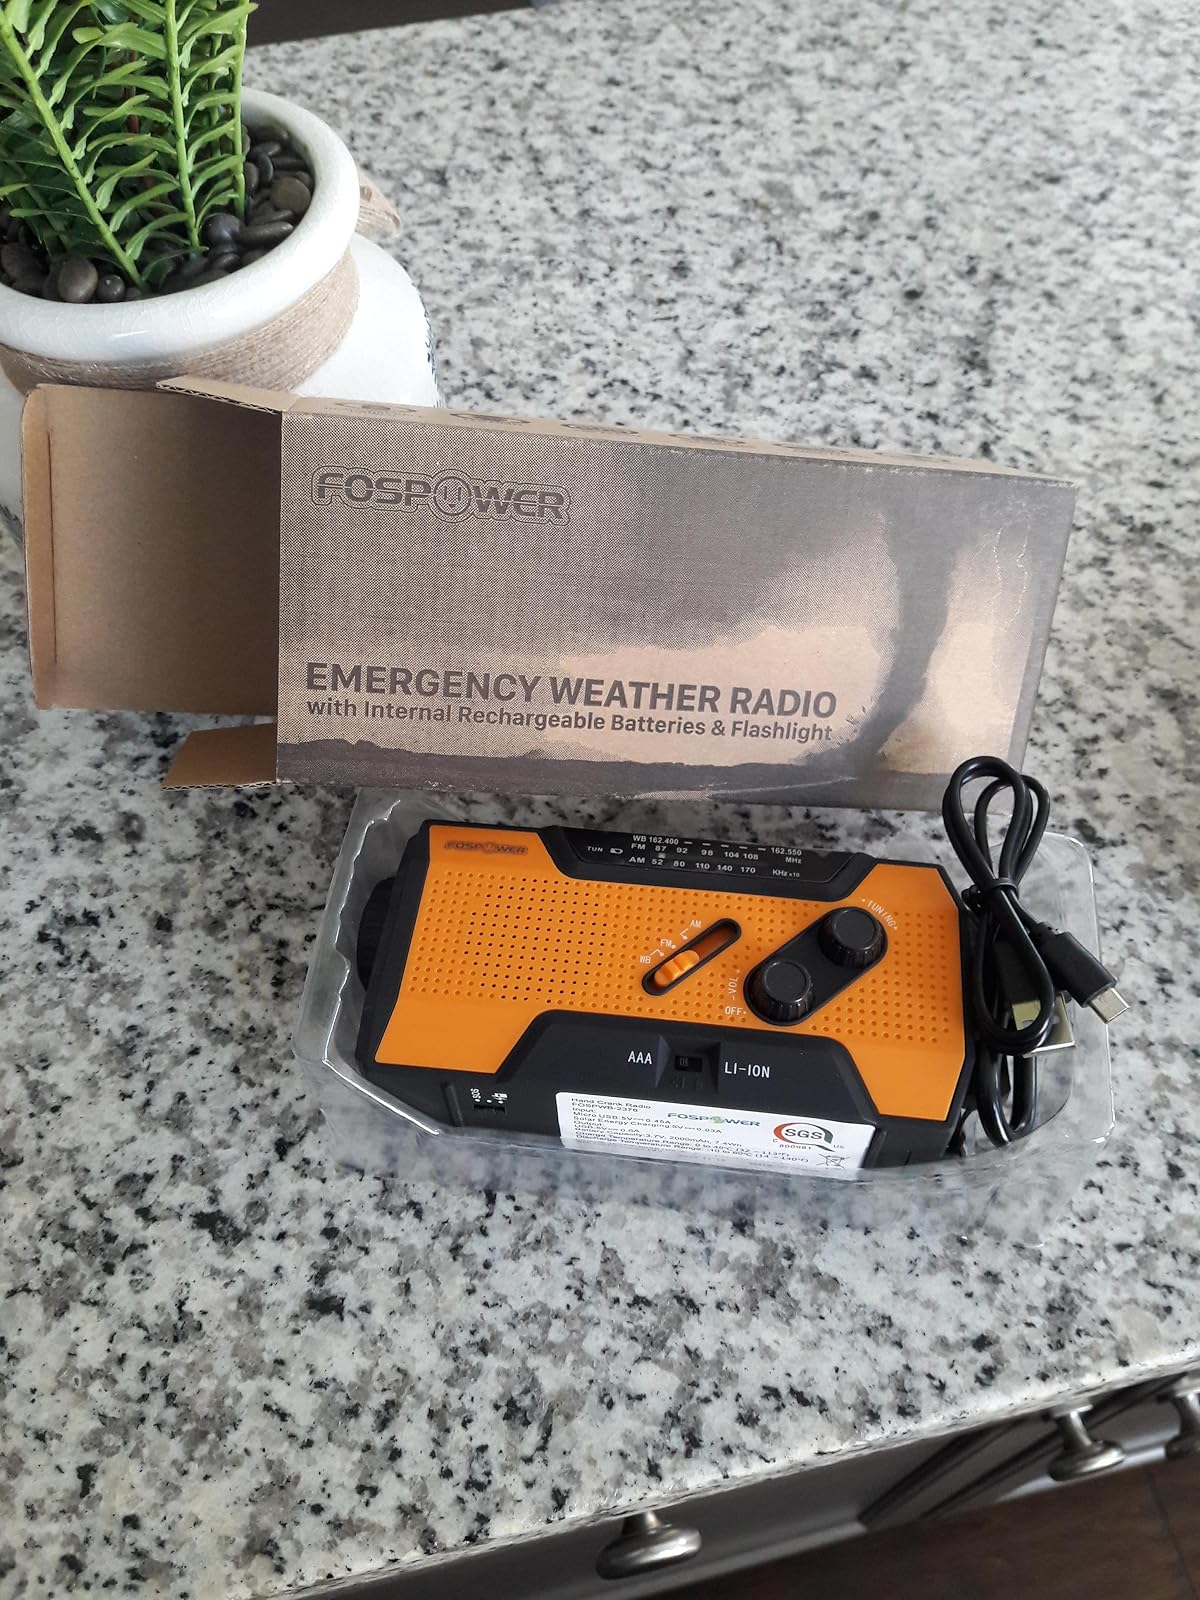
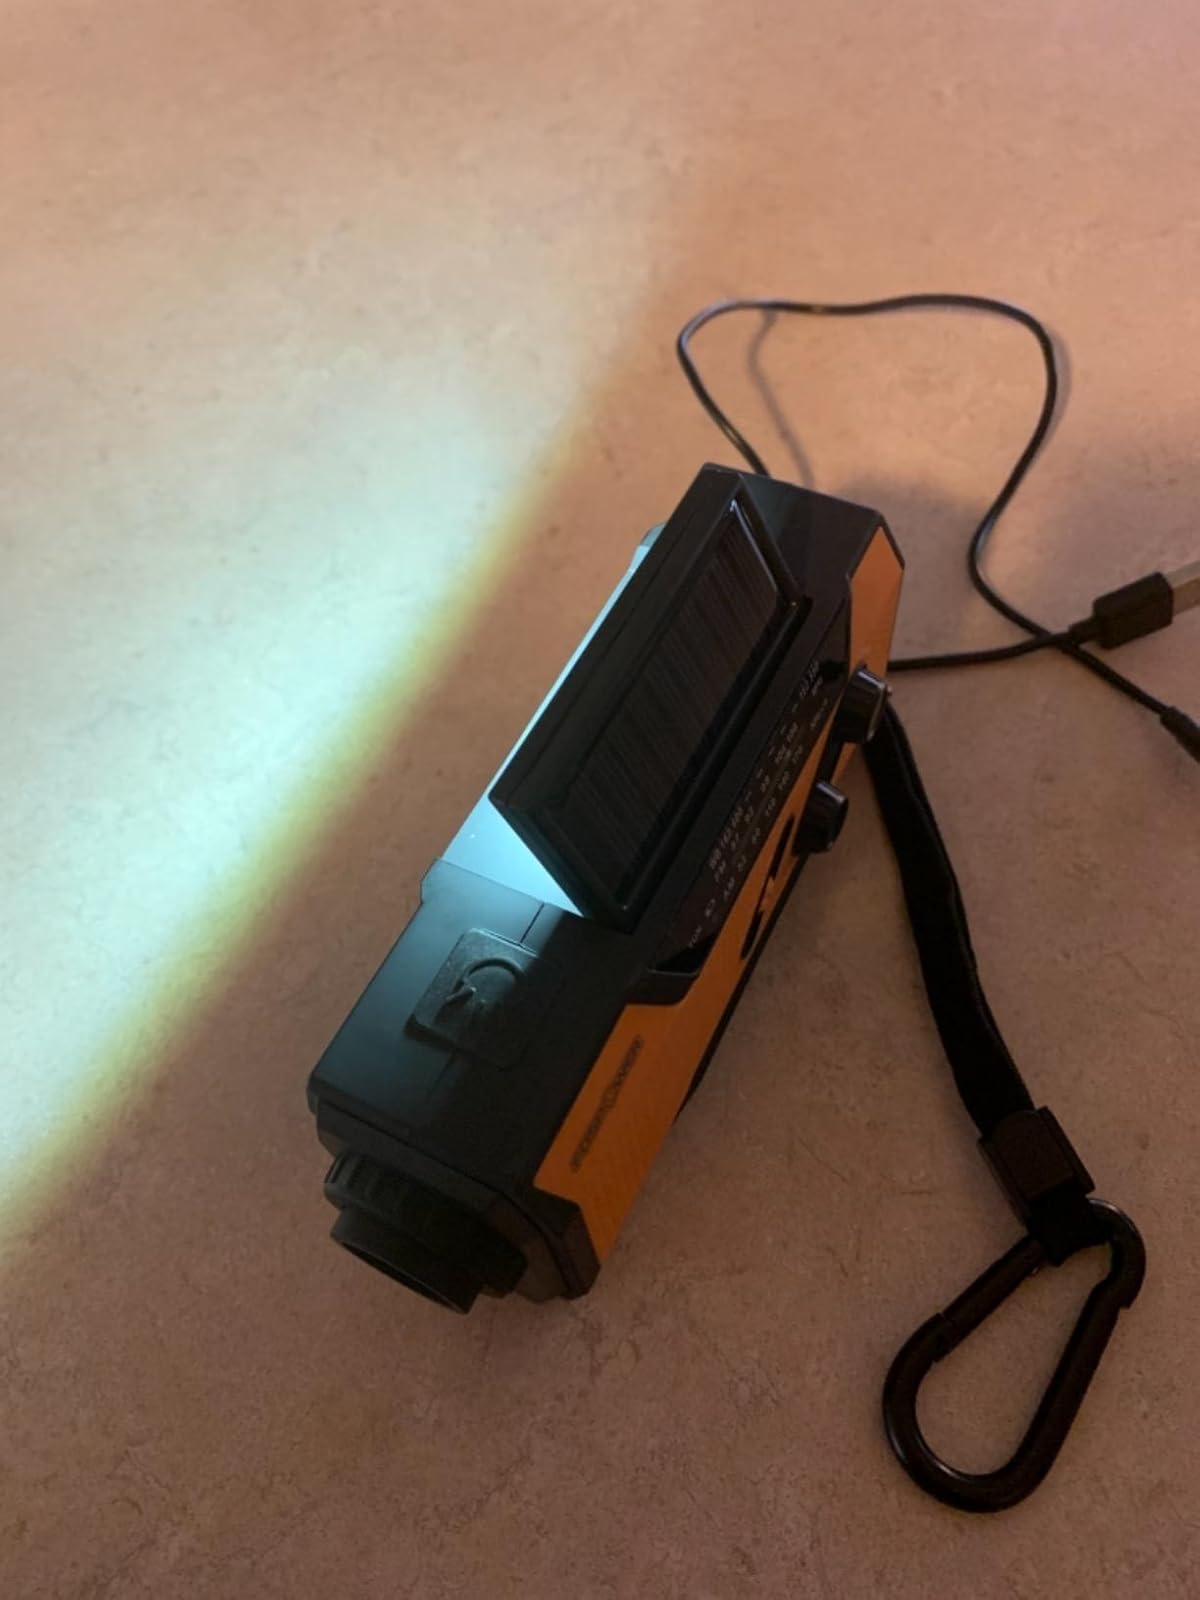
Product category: radio
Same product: yes